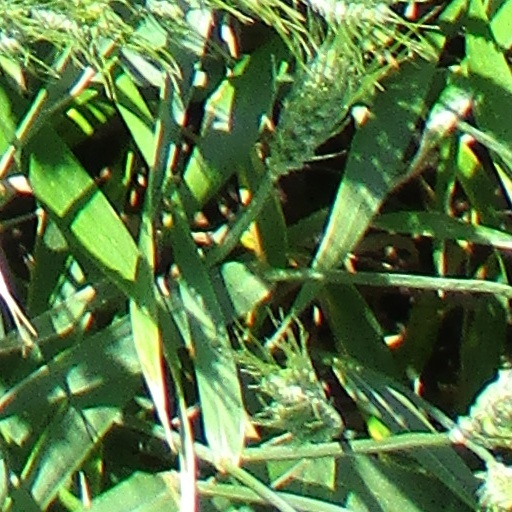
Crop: wheat